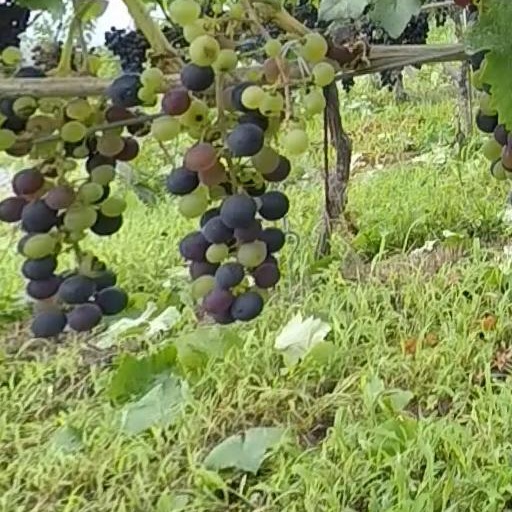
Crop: grape